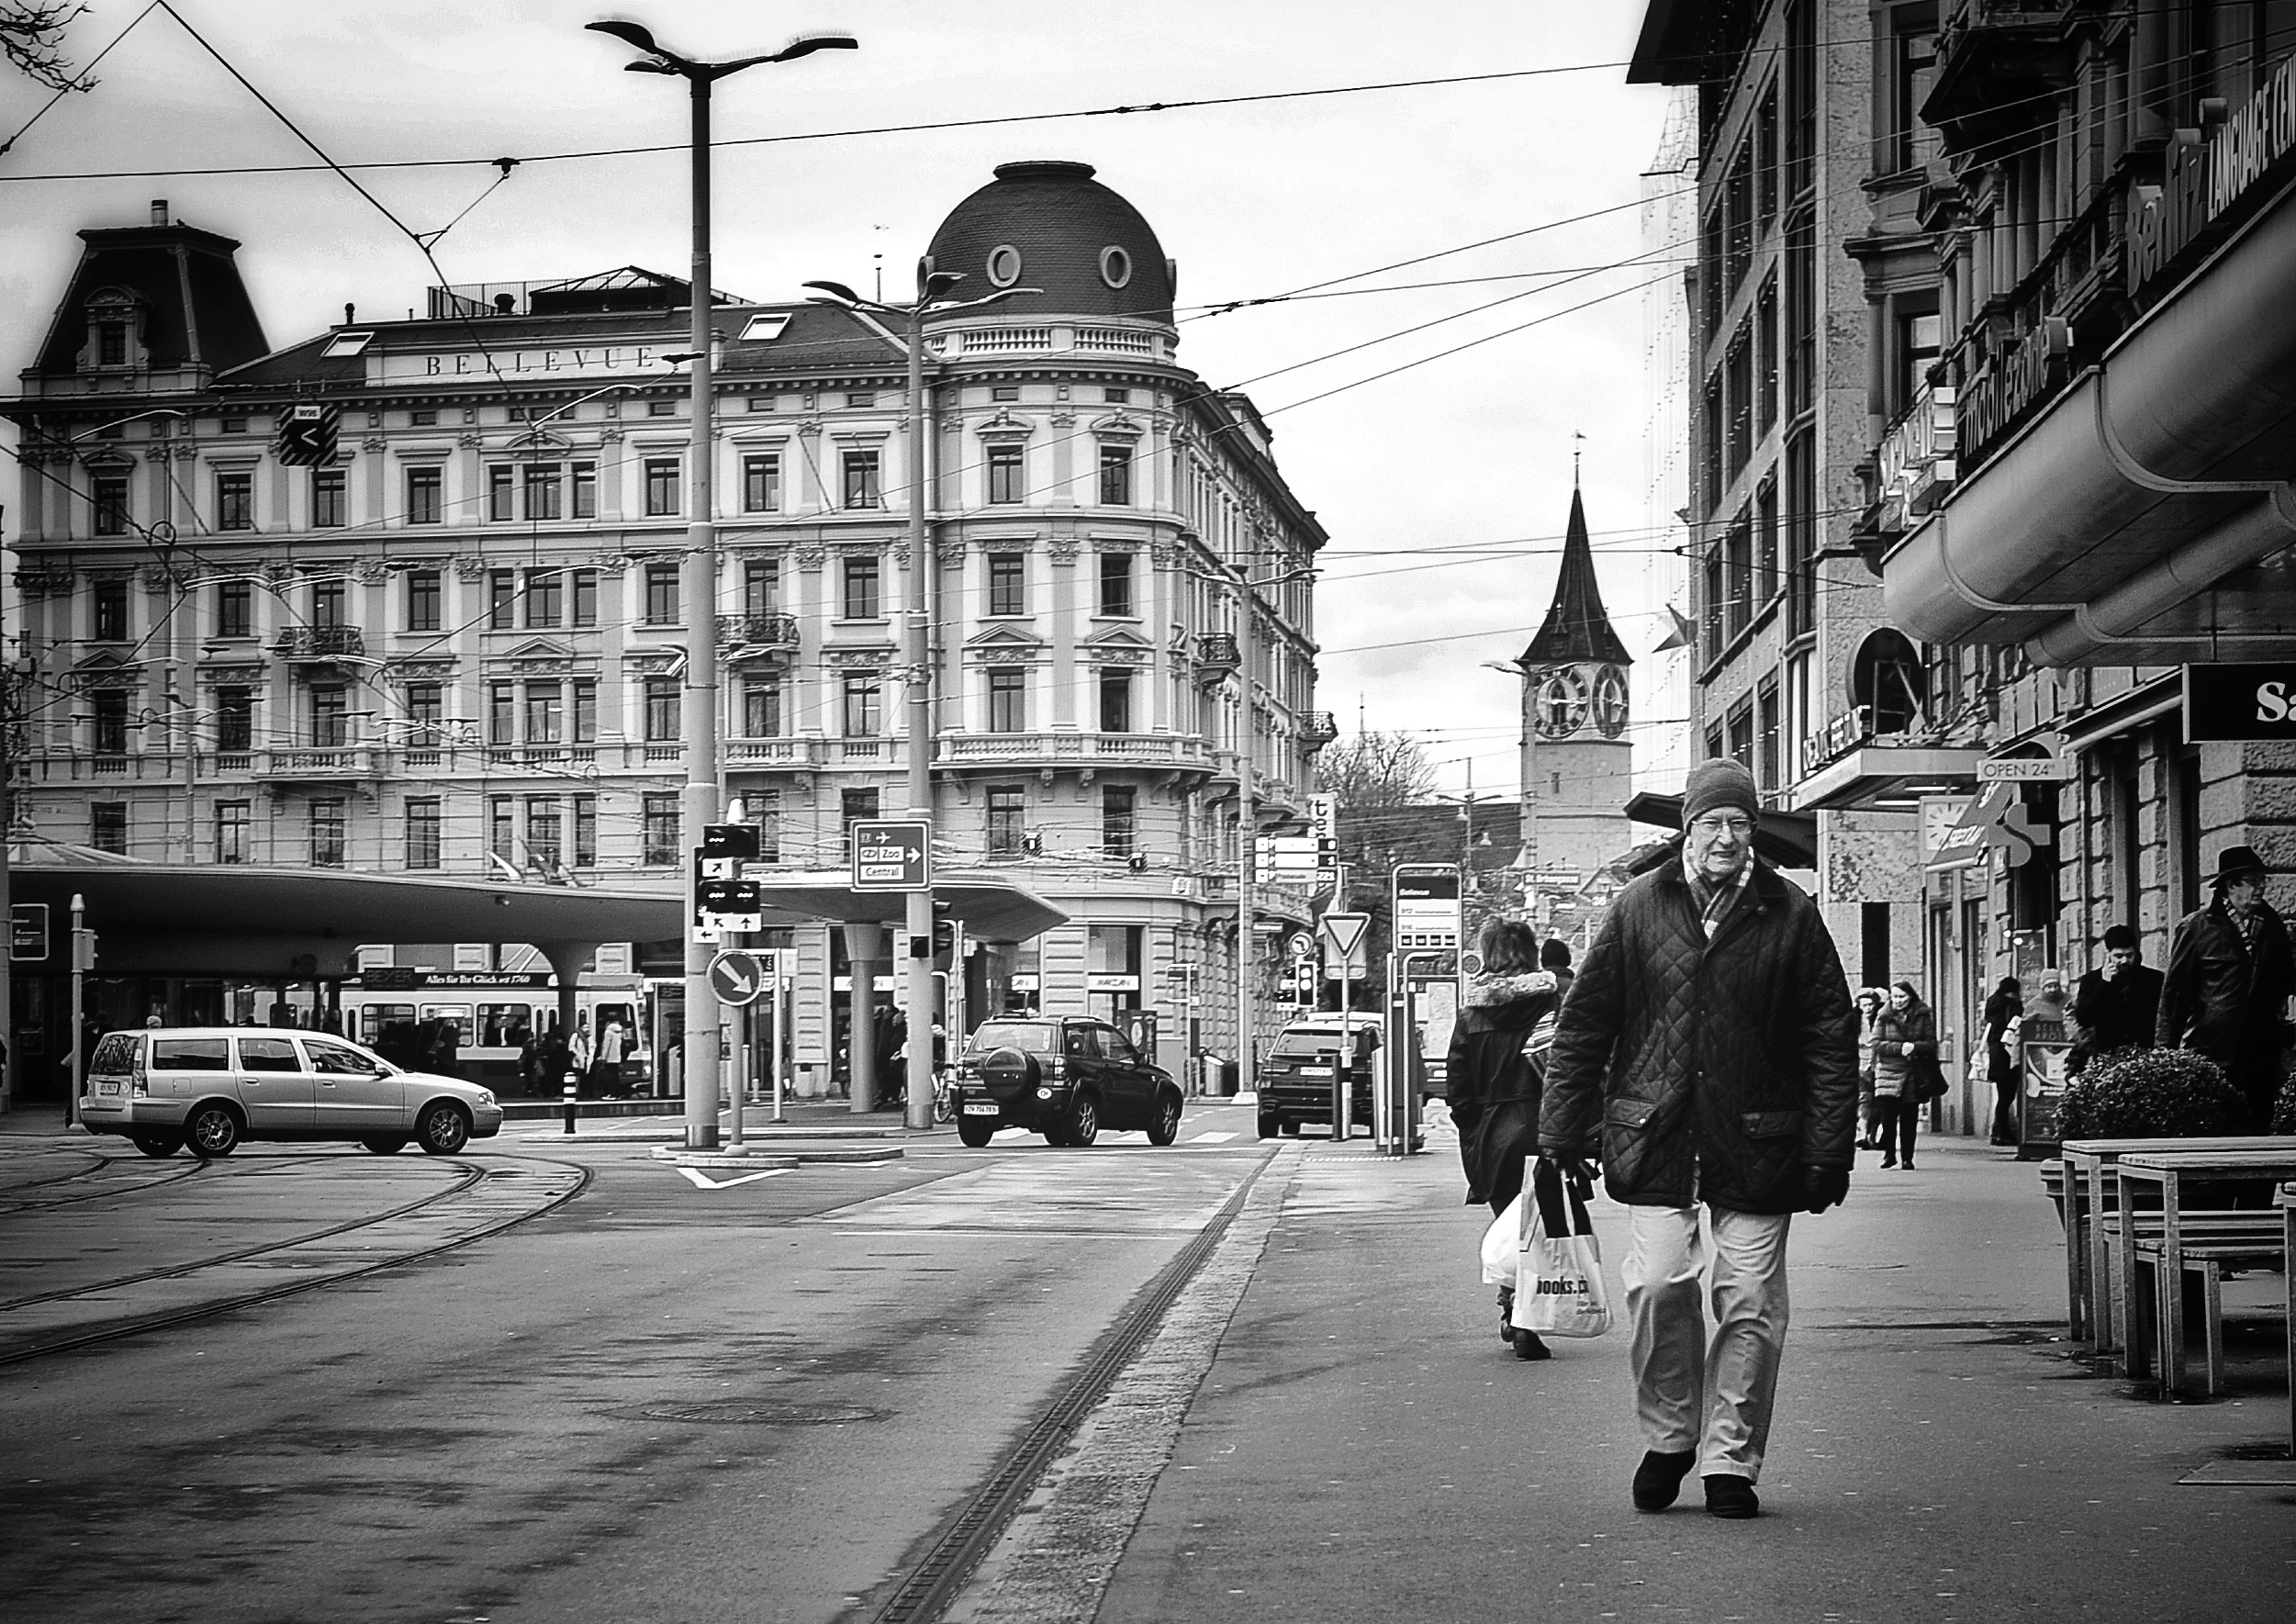
winter, black and white, people, road, street, photography, town, alley, city, urban, cityscape, nikon, black, monochrome, lane, flickr, bw, 2016, infrastructure, photograph, snapshot, ch, schweiz, switzerland, zurich, blancoynegro, streetphoto, snapseed, schwarzundweiss, streetscene, streetpix, thomas8047, onthestreets, iamnikon, d300s, blackandwithe, streetphotographer, 175528, strassencene, bellevue, z rigrafien, stadtz rich, urban area, monochrome photography, human settlement, nonbuilding structure